Gyan Mukherjee

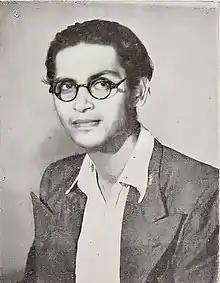
Mukherjee in November 1945

Gyan Mukherjee (30 September 1909 – 13 November 1956) was an Indian film director and screenwriter, who worked in Hindi cinema, best known for the hits "Jhoola" (1941) and "Kismet" (1943).